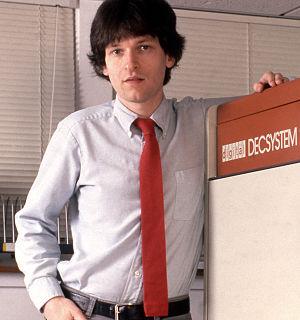
Brian Moriarty est un concepteur de jeux vidéo américain principalement connu pour son travail de concepteur au sein des studios Infocom puis LucasArts sur des jeux comme Wishbringer, Trinity, Beyond Zork et Loom.